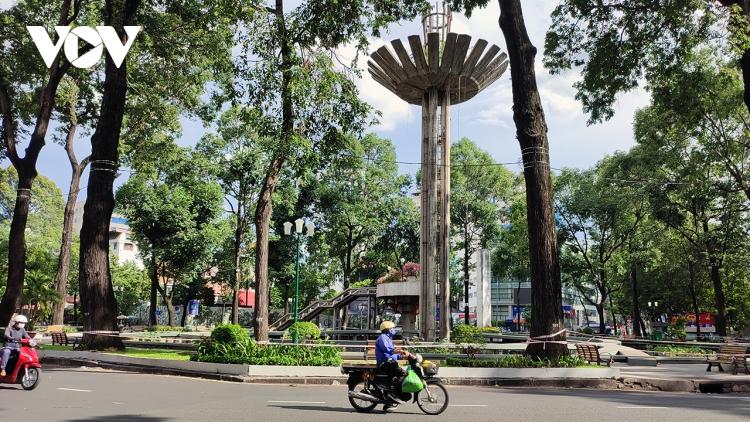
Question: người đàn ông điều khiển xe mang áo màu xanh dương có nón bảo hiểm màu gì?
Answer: nón bảo hiểm màu vàng